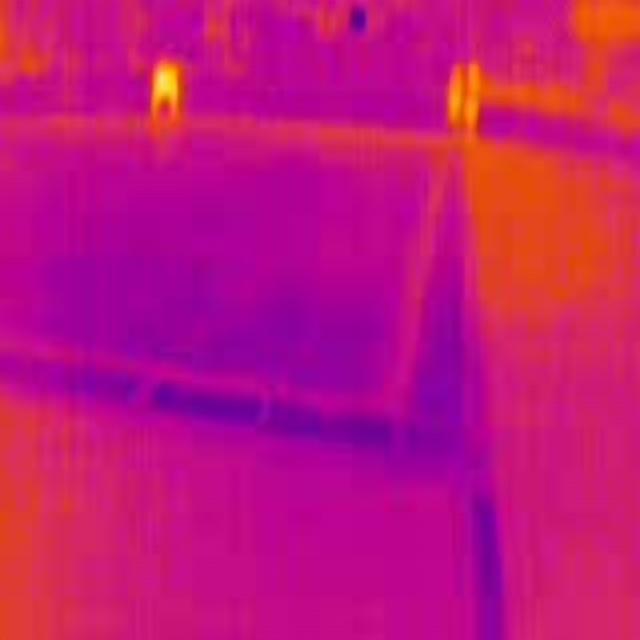
Detected objects:
label: person
label: person